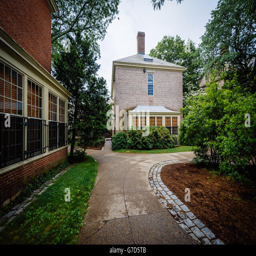
walkway and buildings on the campus